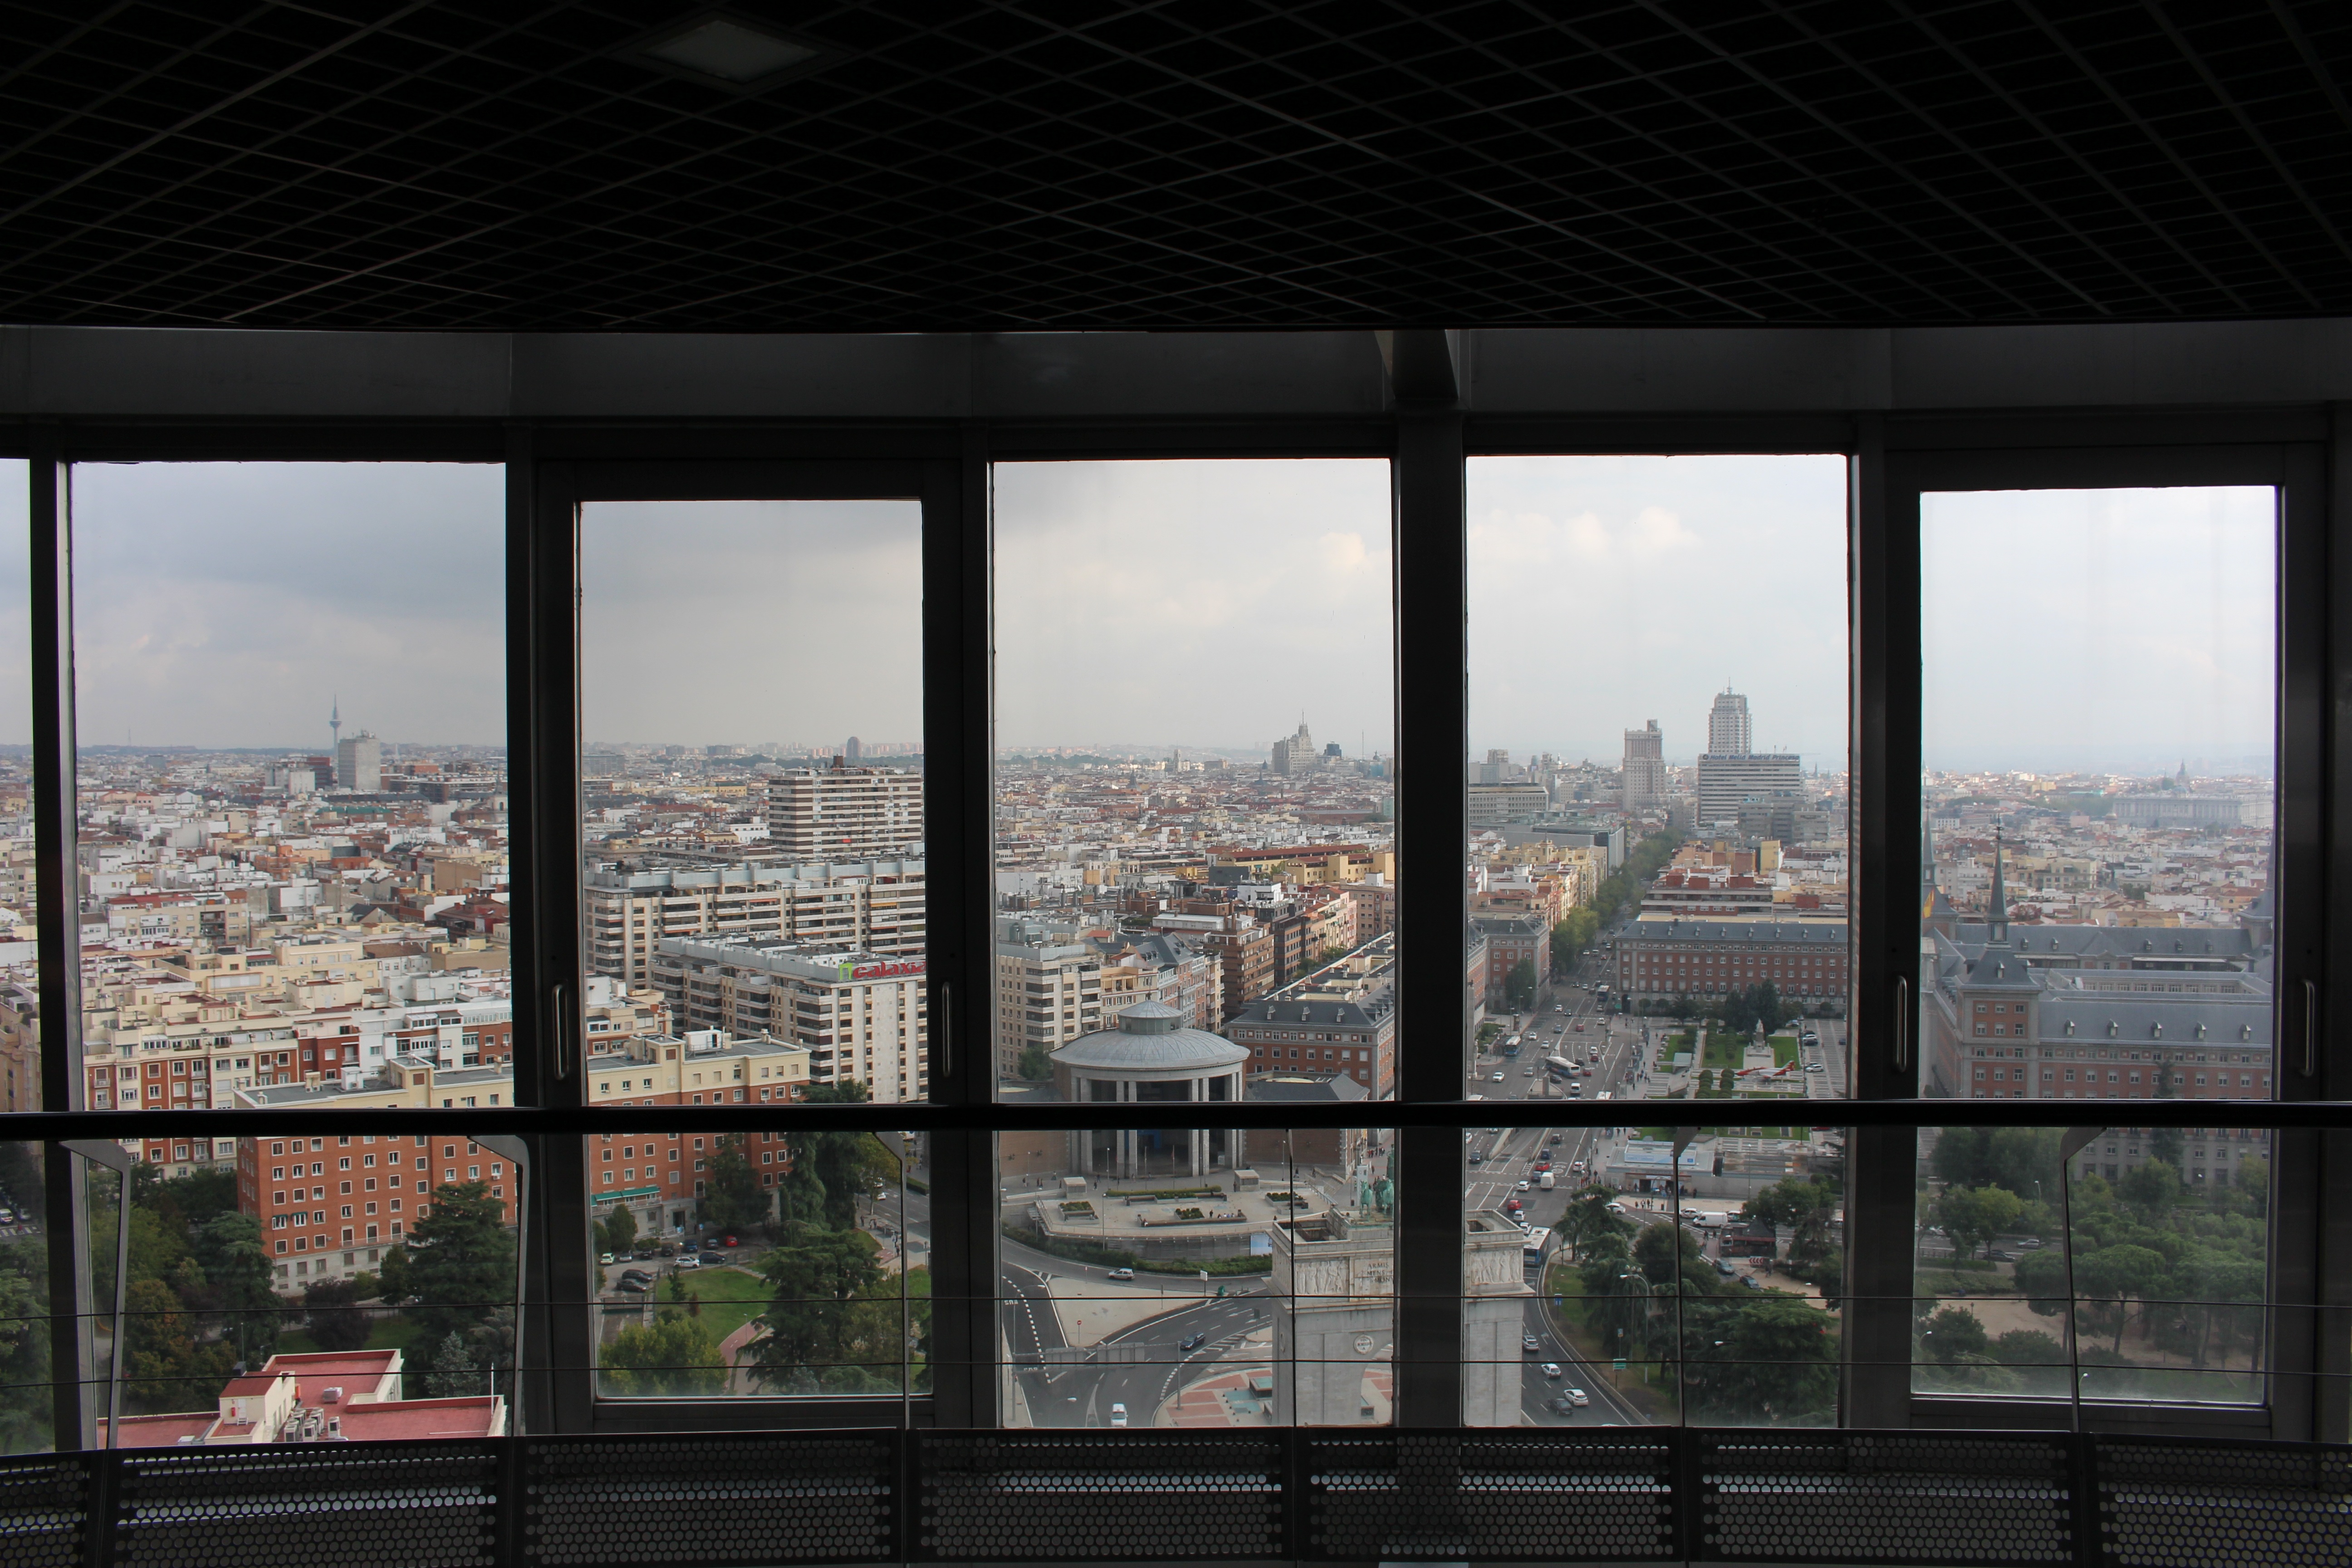
architecture, house, window, glass, city, home, tower, facade, professional, interior design, design, madrid, outlook, estate, daylighting, window covering